Let There Be Light (1998 film)

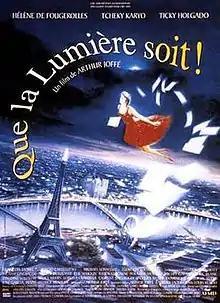
Film poster

Let There Be Light (original title: Que la lumière soit !) is a 1998 comedy fantasy film directed by Arthur Joffé, starring an ensemble cast.